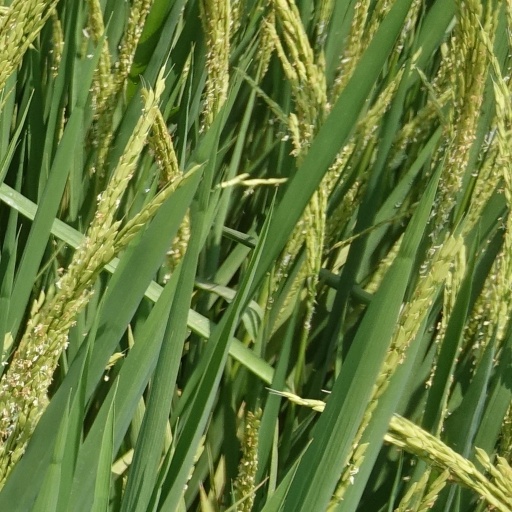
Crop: rice